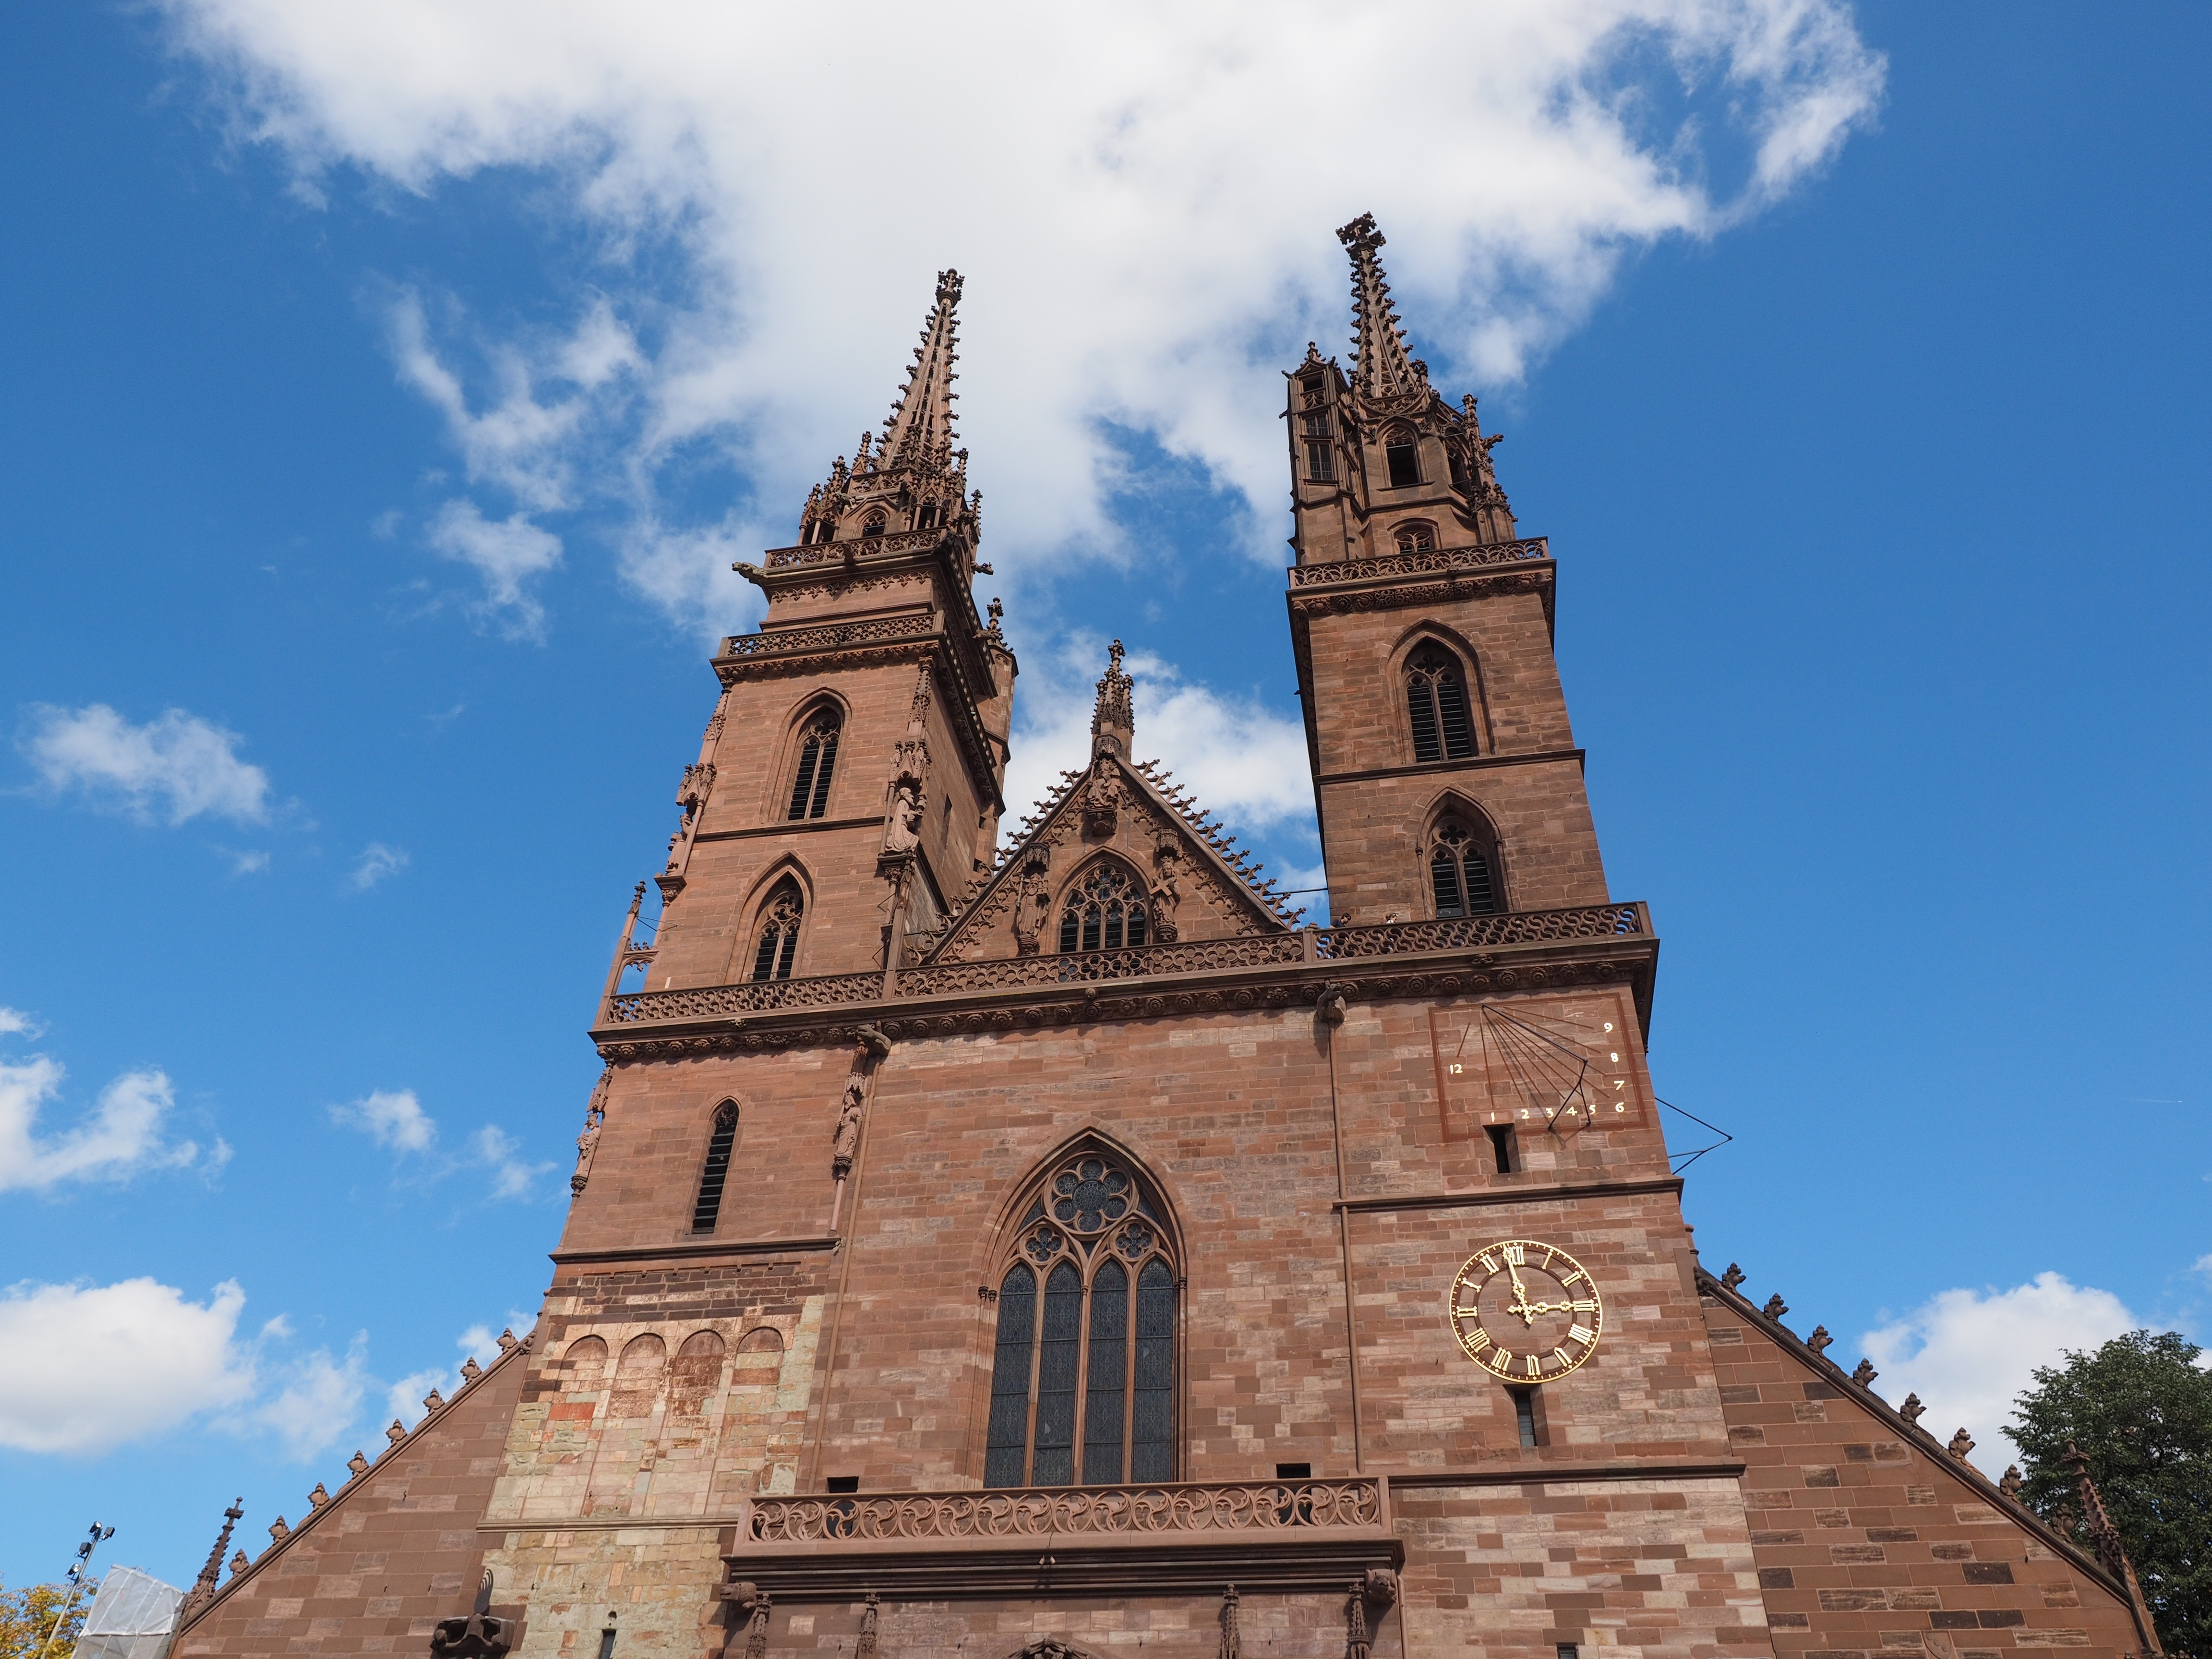
architecture, building, tower, landmark, church, cathedral, gothic, place of worship, bell tower, places of interest, towers, spire, steeple, basel, house of worship, sand stone, rhaeto romanic, munster, double tower, church steeples, bishop church, historic site, basel cathedral, main attraction